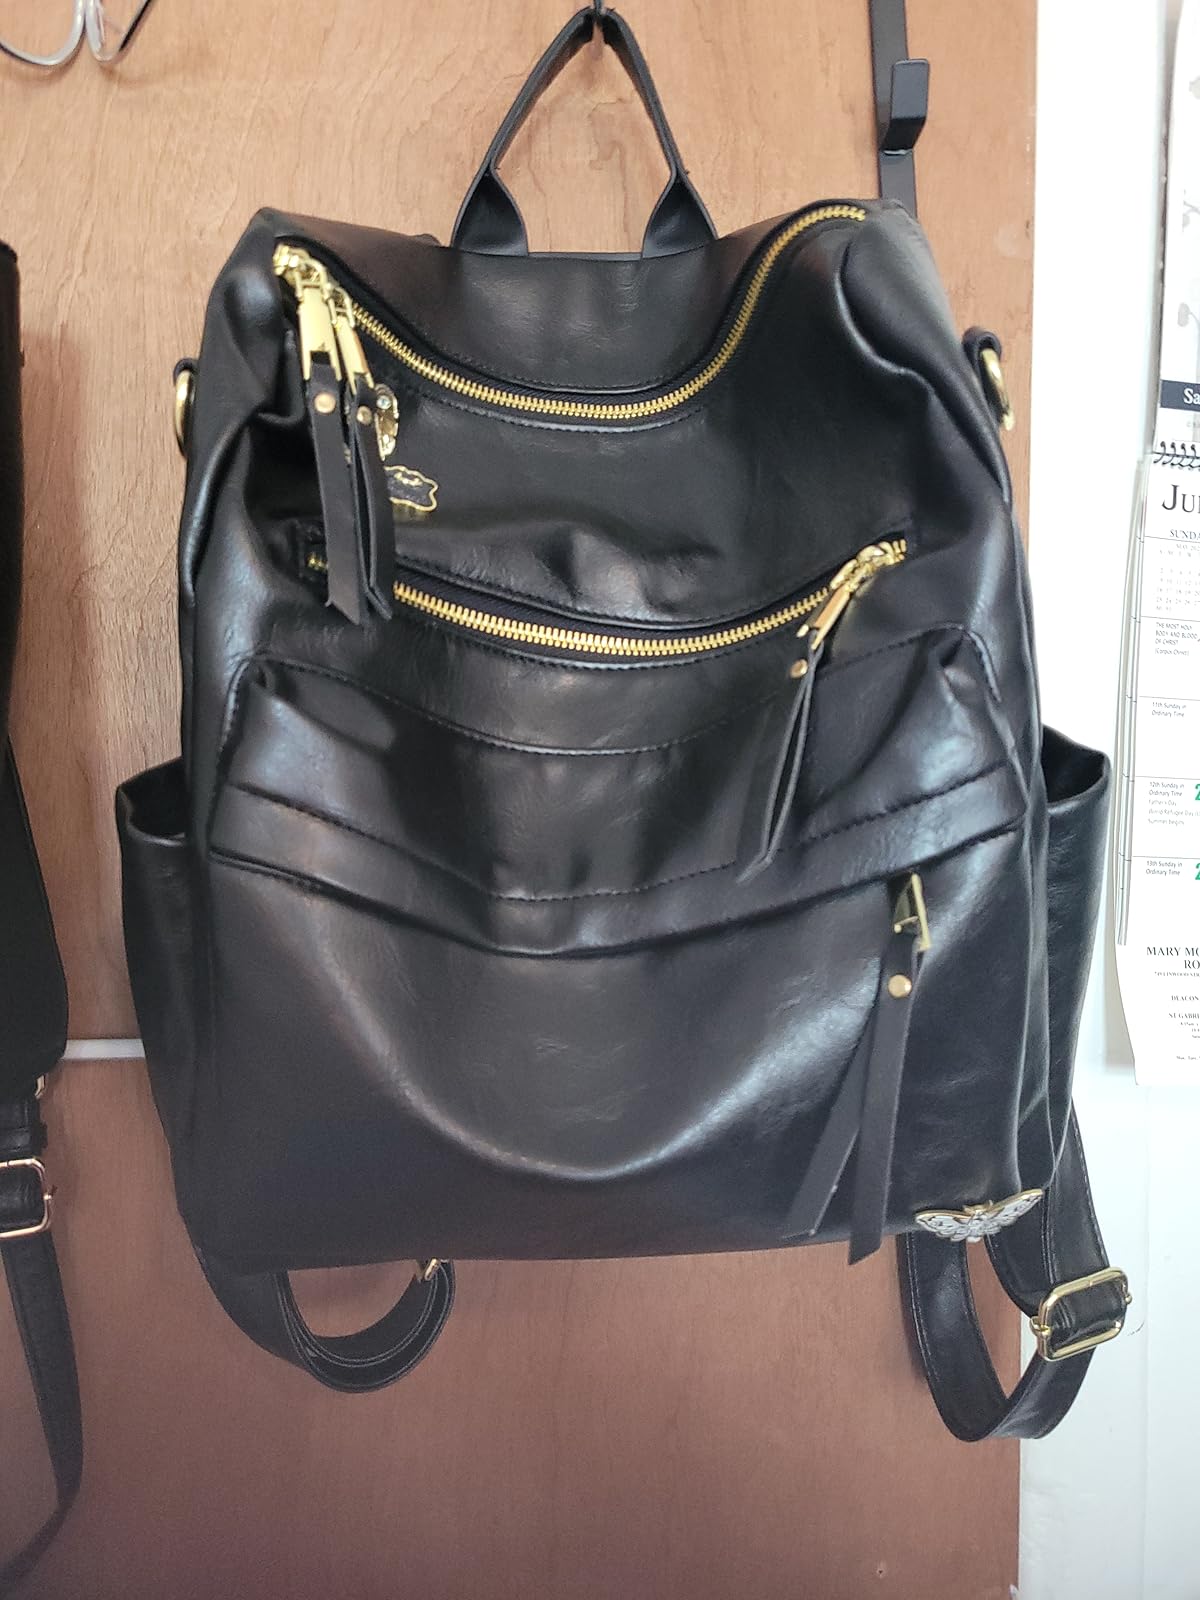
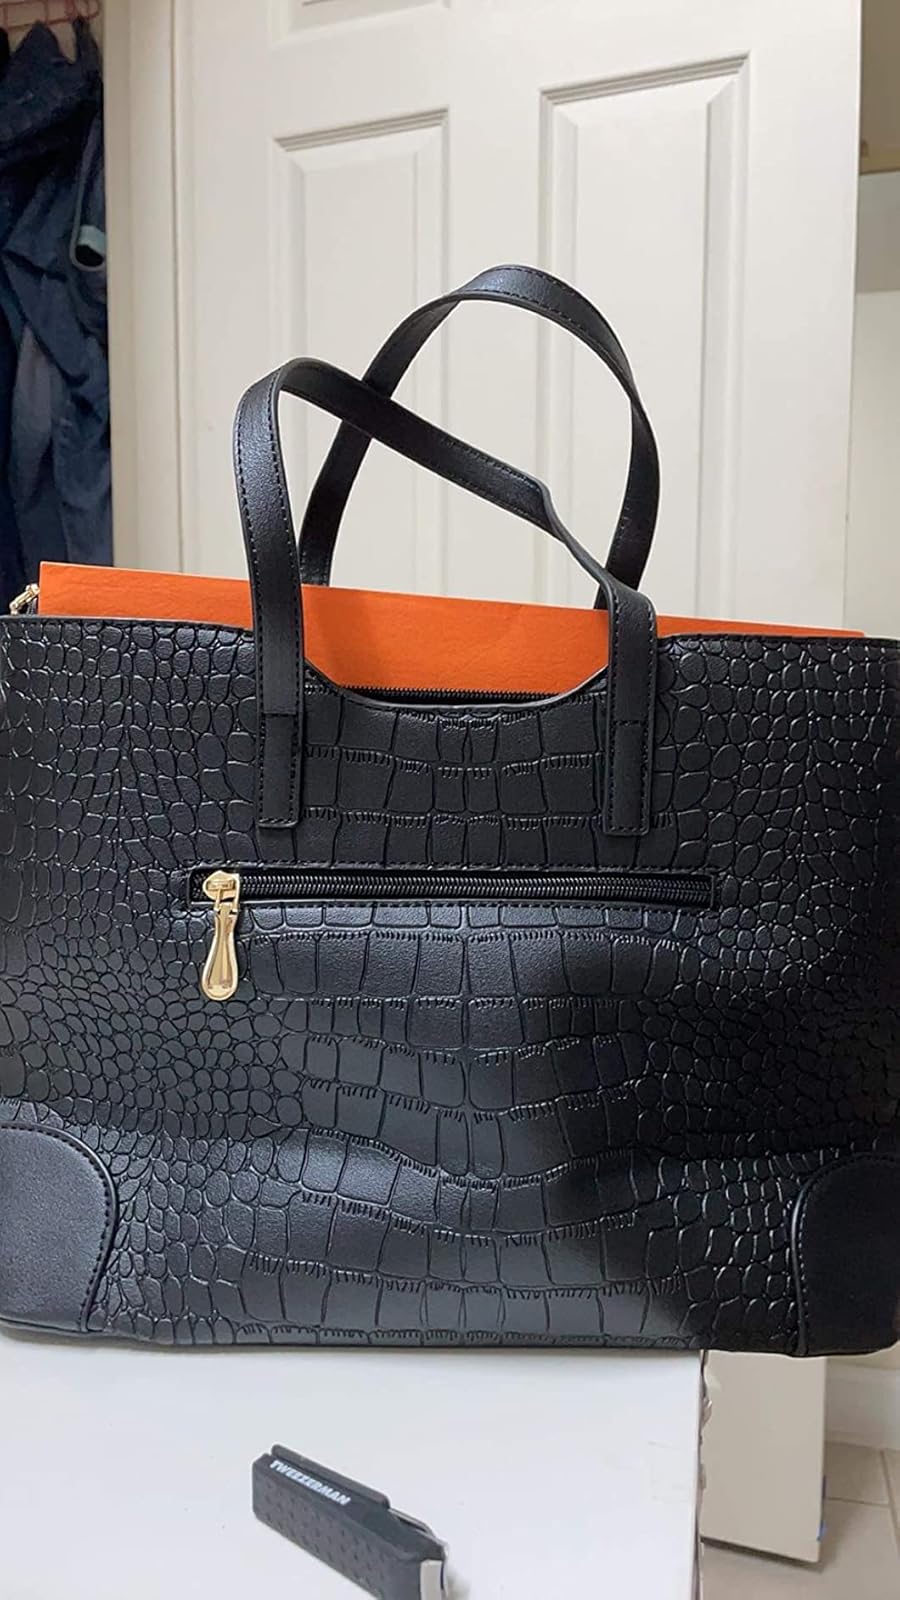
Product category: accessories_handbag
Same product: no